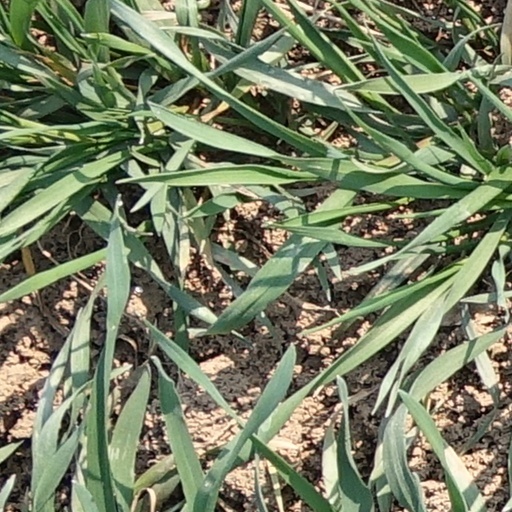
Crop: wheat